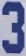
Number: 3